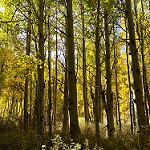
Scene: Outdoor